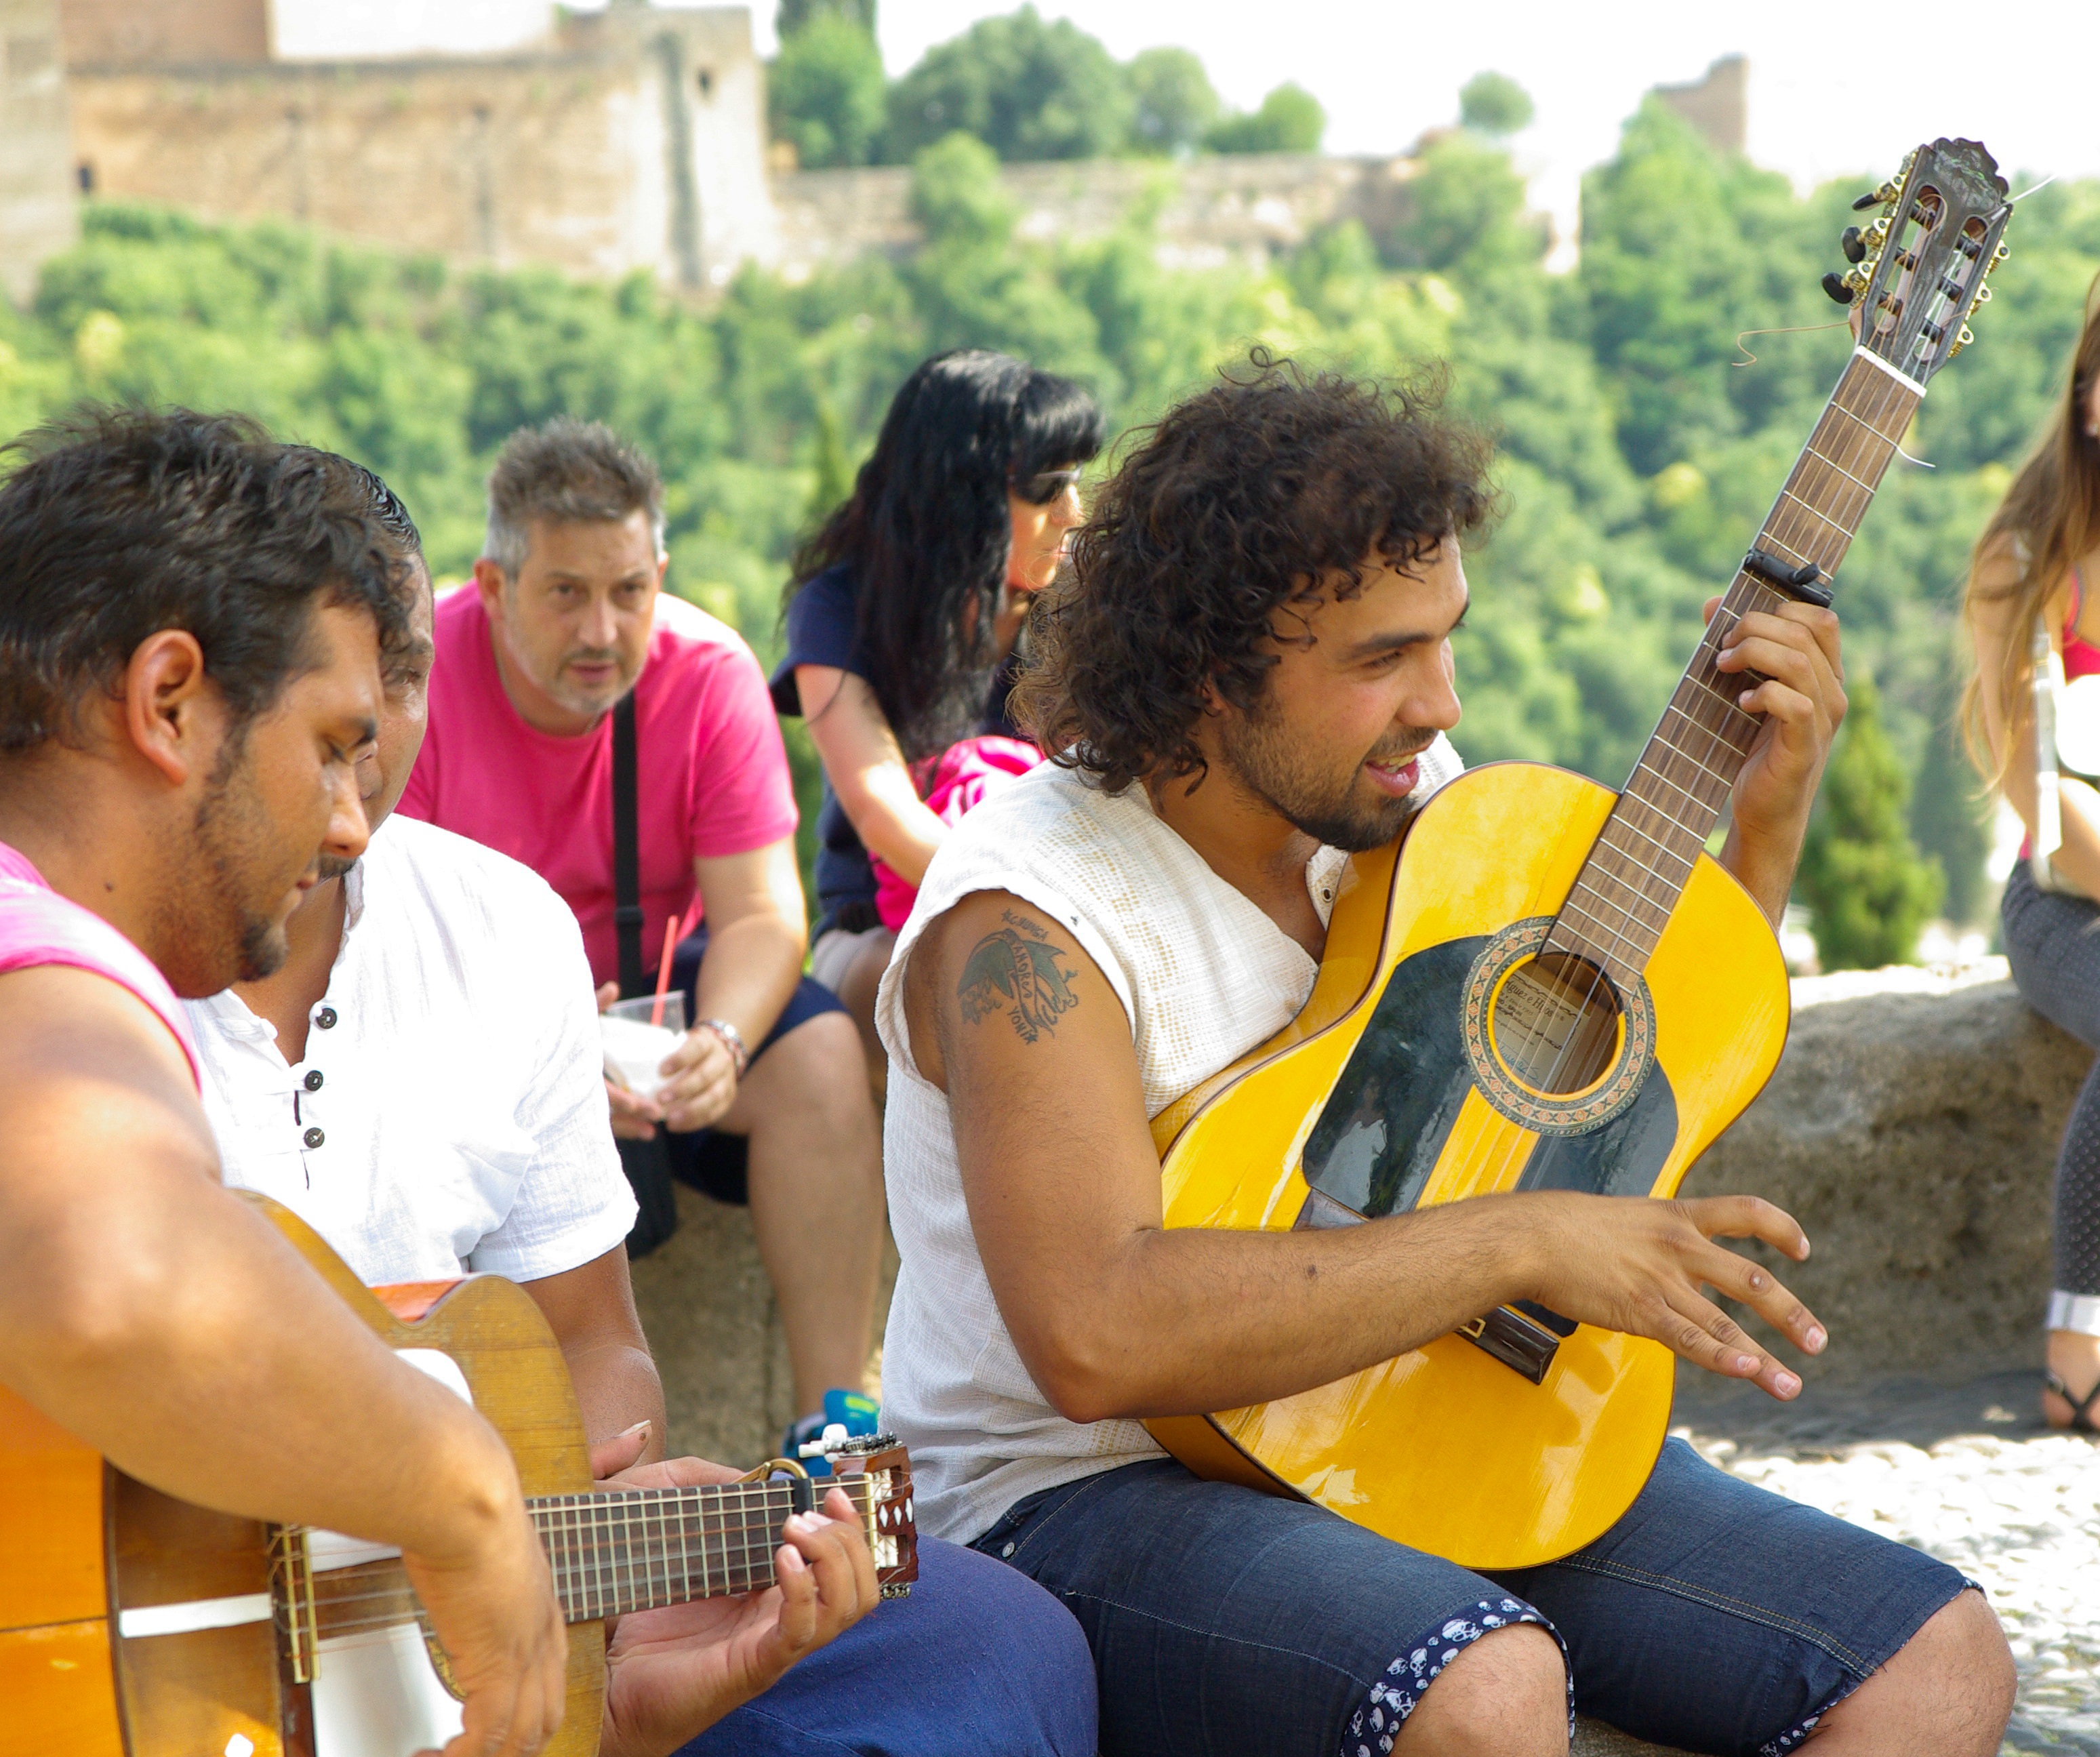
people, youth, child, spain, andalusia, guitarist, grenade, street musicians, social group